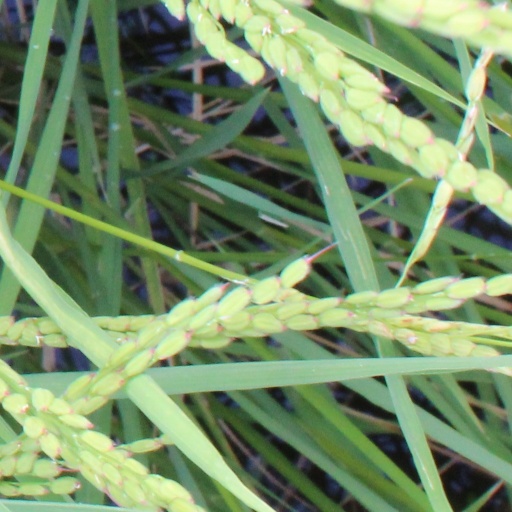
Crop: rice